Manuş Baba

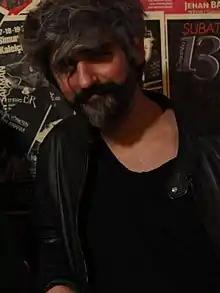
After his concert in Antalya, March 2017.

Mustafa Özkan (born 1 December 1986), better known by his stage name Manuş Baba, is a Turkish pop and arabesque singer. He studied at the Tarsus Turgut İçgören primary school in Tarsus. His family later moved from Diyarbakir to Antalya, due to his father's job as a seasonal worker in Antalya. He studied at Antalya Gazi High School and Akdeniz University. He started his music career with his band "Güneşe Yolculuk" in 2010. He also has had a number of hit albums in Turkey, including "Bu Havada Gidilmez", "Dönersen Islık Çal" and "İki Gözümün Çiçeği".